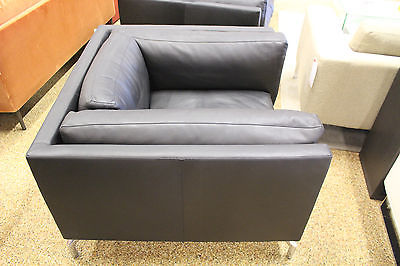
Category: chair